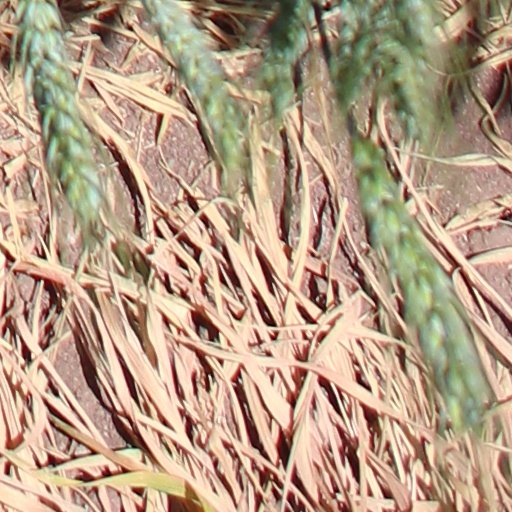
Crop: wheat